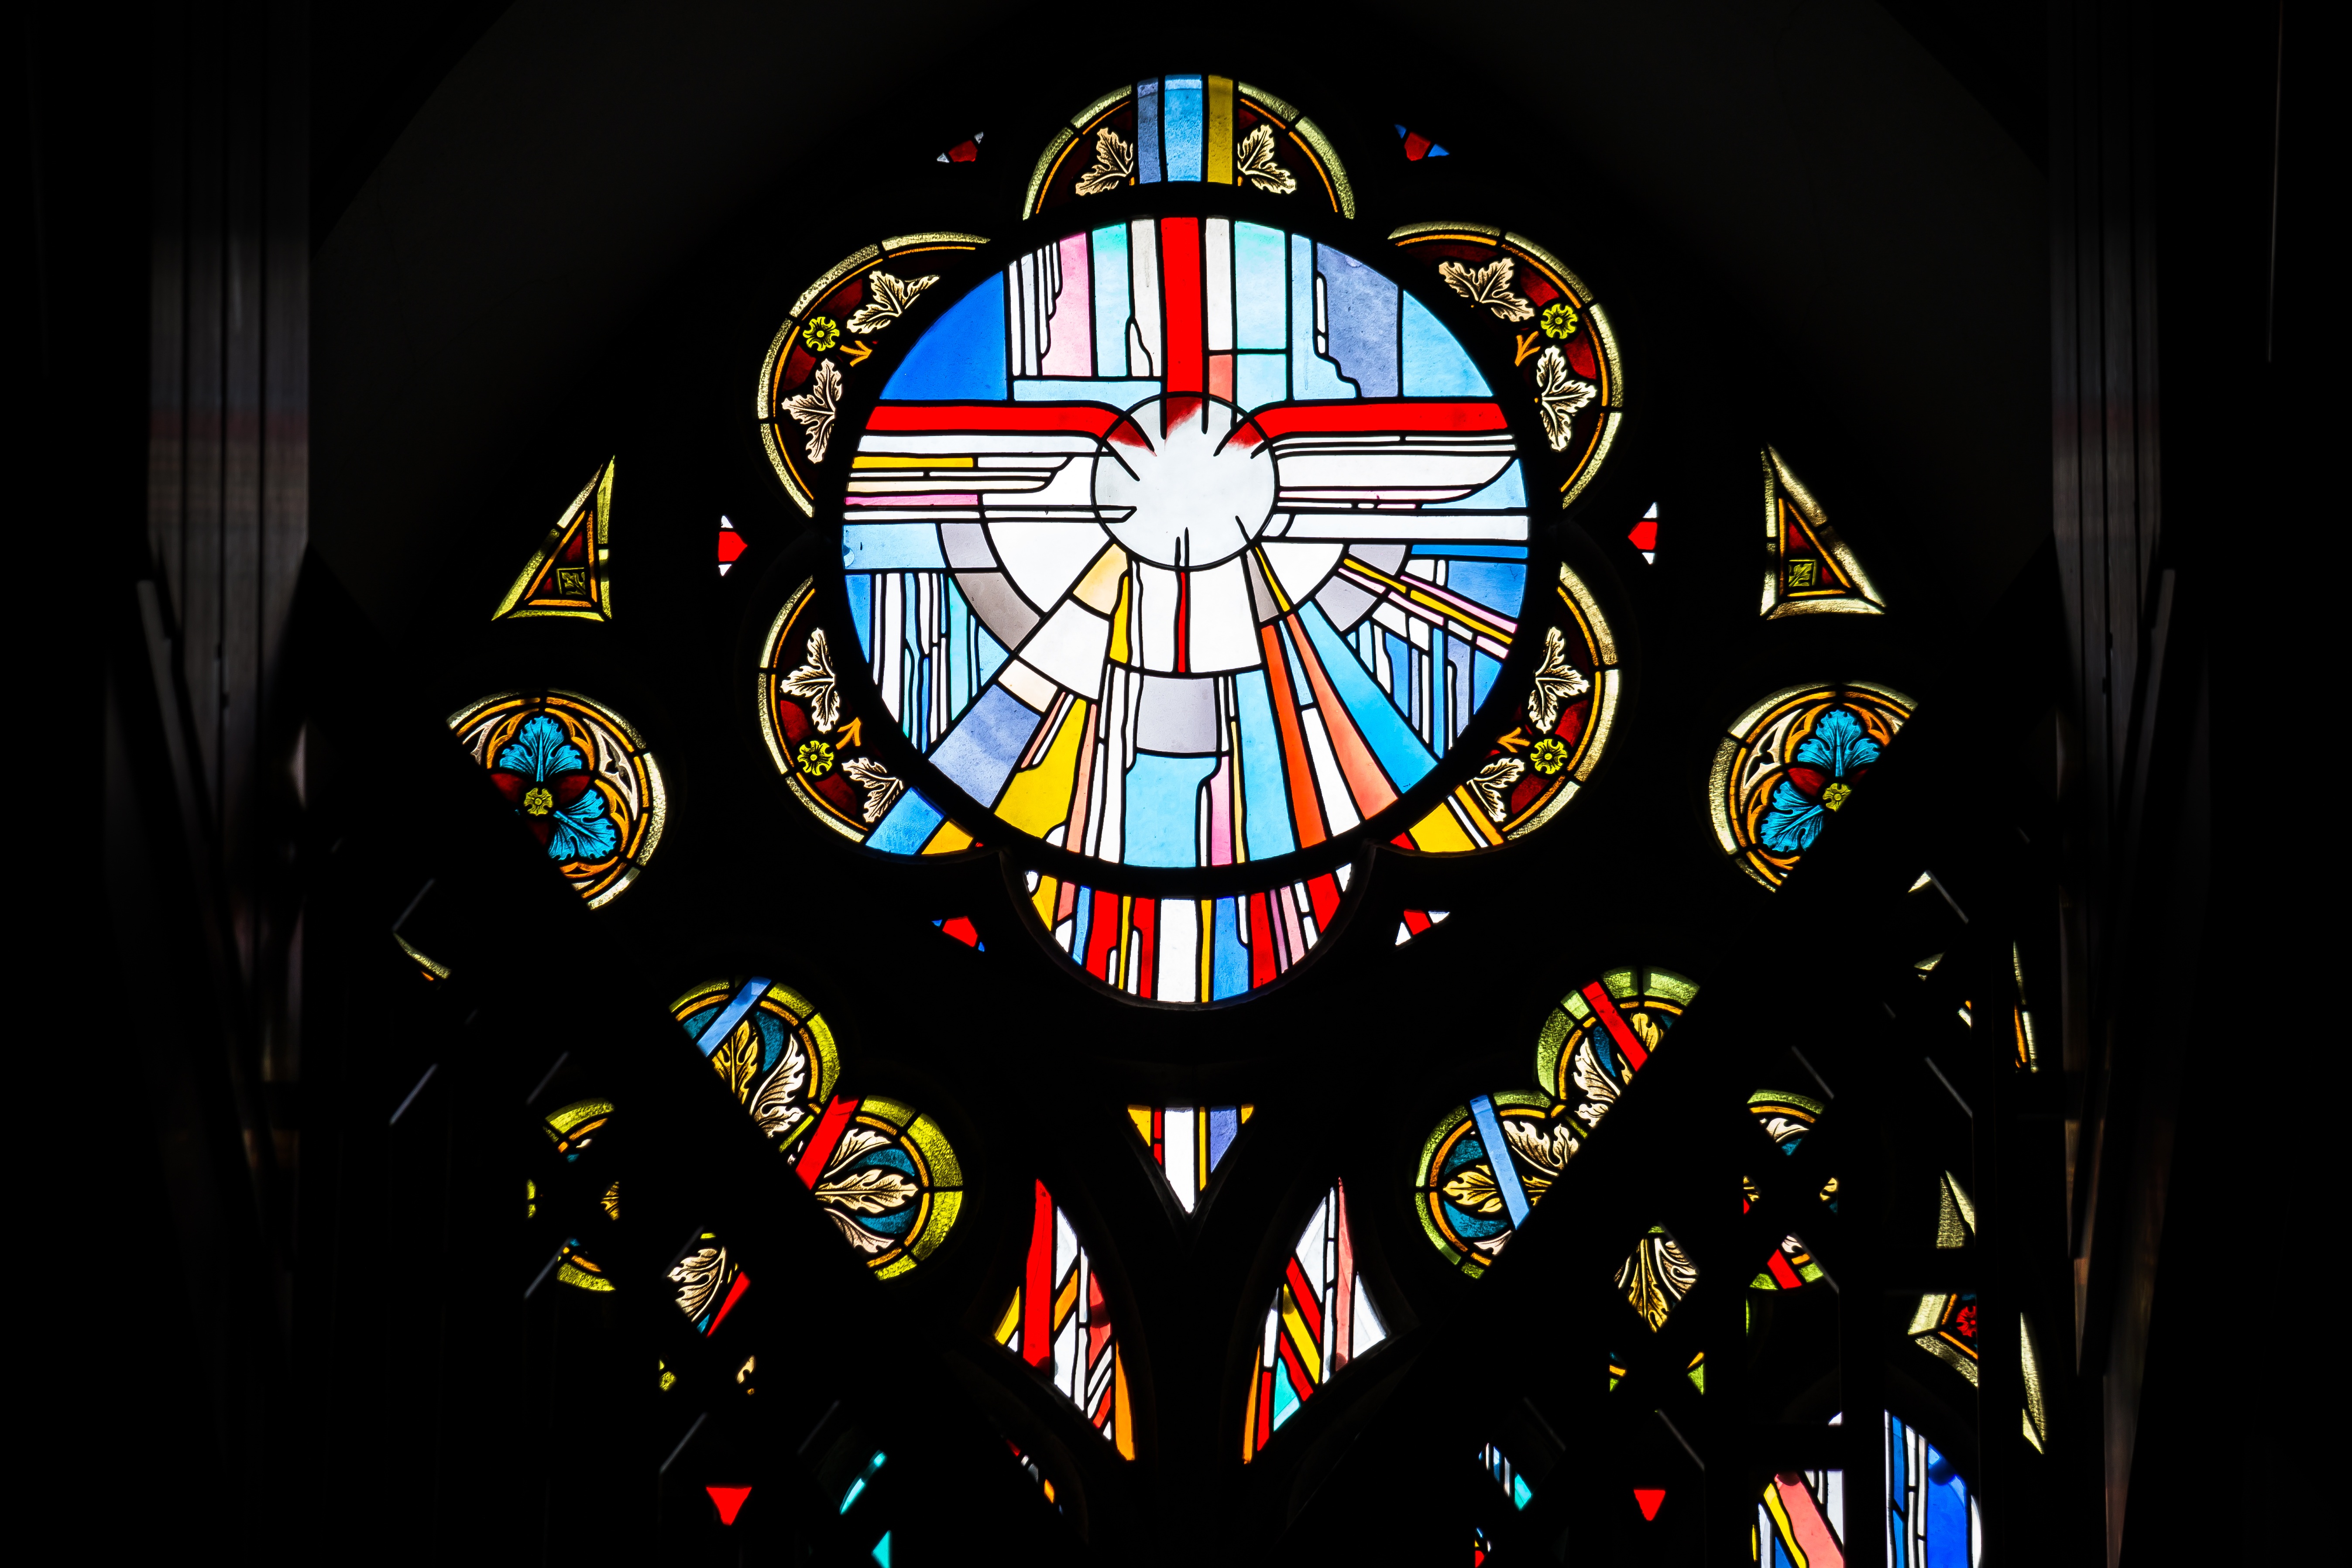
window, glass, religion, church, christian, material, stained glass, circle, design, symmetry, christianity, holy, rosette, stained glass window, church window, glass window, window rosette